France–United States relations

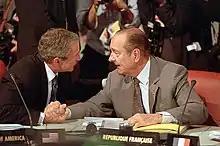
George W. Bush and Jacques Chirac during the 27th G8 summit, 2001

New France was the area colonized by France beginning with exploration in 1534 and ending with cession in 1763. The vast territory of "New France" consisted of five colonies at its peak in 1712, and it extended from Newfoundland to the Canadian Prairies and from Hudson Bay to the Gulf of Mexico, including all the Great Lakes of North America. Great Britain, having won the French and Indian Wars, finally removed the French from continental North America in 1763, with almost all of New France ceded to Britain and Spain through the Treaty of Paris. Within a decade, the Thirteen Colonies revolted openly. In retaliation, France secretly provided troops and war materials to the American independence movement. After the Second Continental Congress declared independence in July 1776, its representatives in Paris recruited officers for the Continental Army, most notably the Marquis de Lafayette, who served with distinction as a major general. After the U.S. victory at the Battle of Saratoga in October 1777, the French concluded treaties of commerce and alliance on February 6, 1778, committing themselves to fight Britain until the independence of the United States was secured.